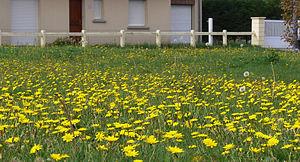
Gazon naturellement fleuri en bordure de mer (Hardelot, Pas de Calais, France), moins consommateur de nutriment et naturellement adapté au sable, au sel et à la chaleur estivale
Le gazon, appelé aussi pelouse artificielle, ou plus couramment pelouse, est une surface semée densément d'herbes fines sélectionnées, essentiellement des graminées. Il est généralement entretenu et tondu régulièrement pour le maintenir à une faible hauteur et le rendre plus dense.